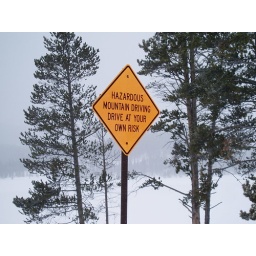
While waiting to rendevous with Lach and Linda at a bridge over a lake this sign put us on notice!